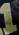
Number: 1